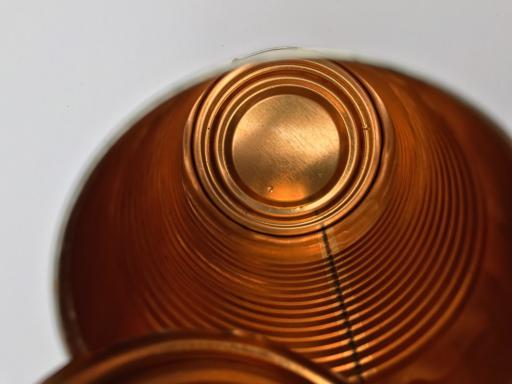
Label: metal